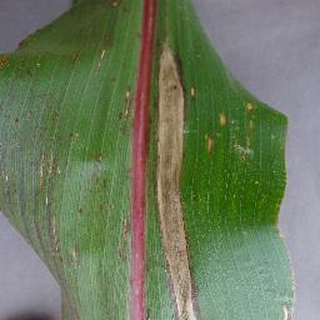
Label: corn_northern_leaf_blight